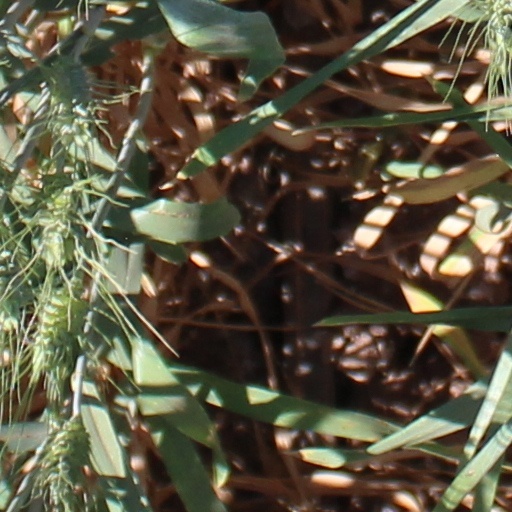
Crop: wheat